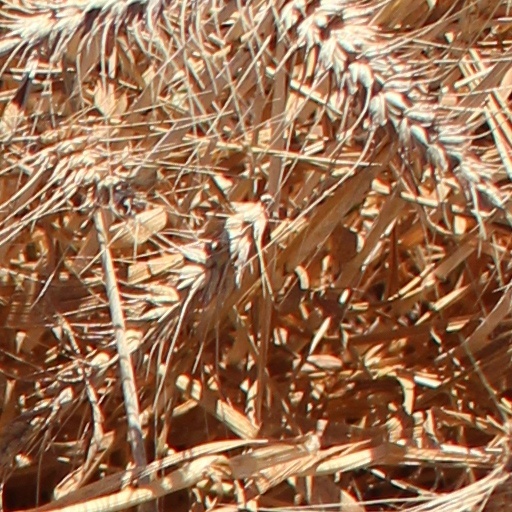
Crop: wheat